Jacqueline Wonsetler

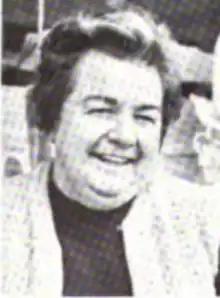
Jacqueline Wonsetler, from a 1972 publication of the NOAA

Florence Jacqueline Wonsetler (13 June 1918 – 1 December 1974) was an American meteorologist. She worked for the National Weather Service for 29 years.